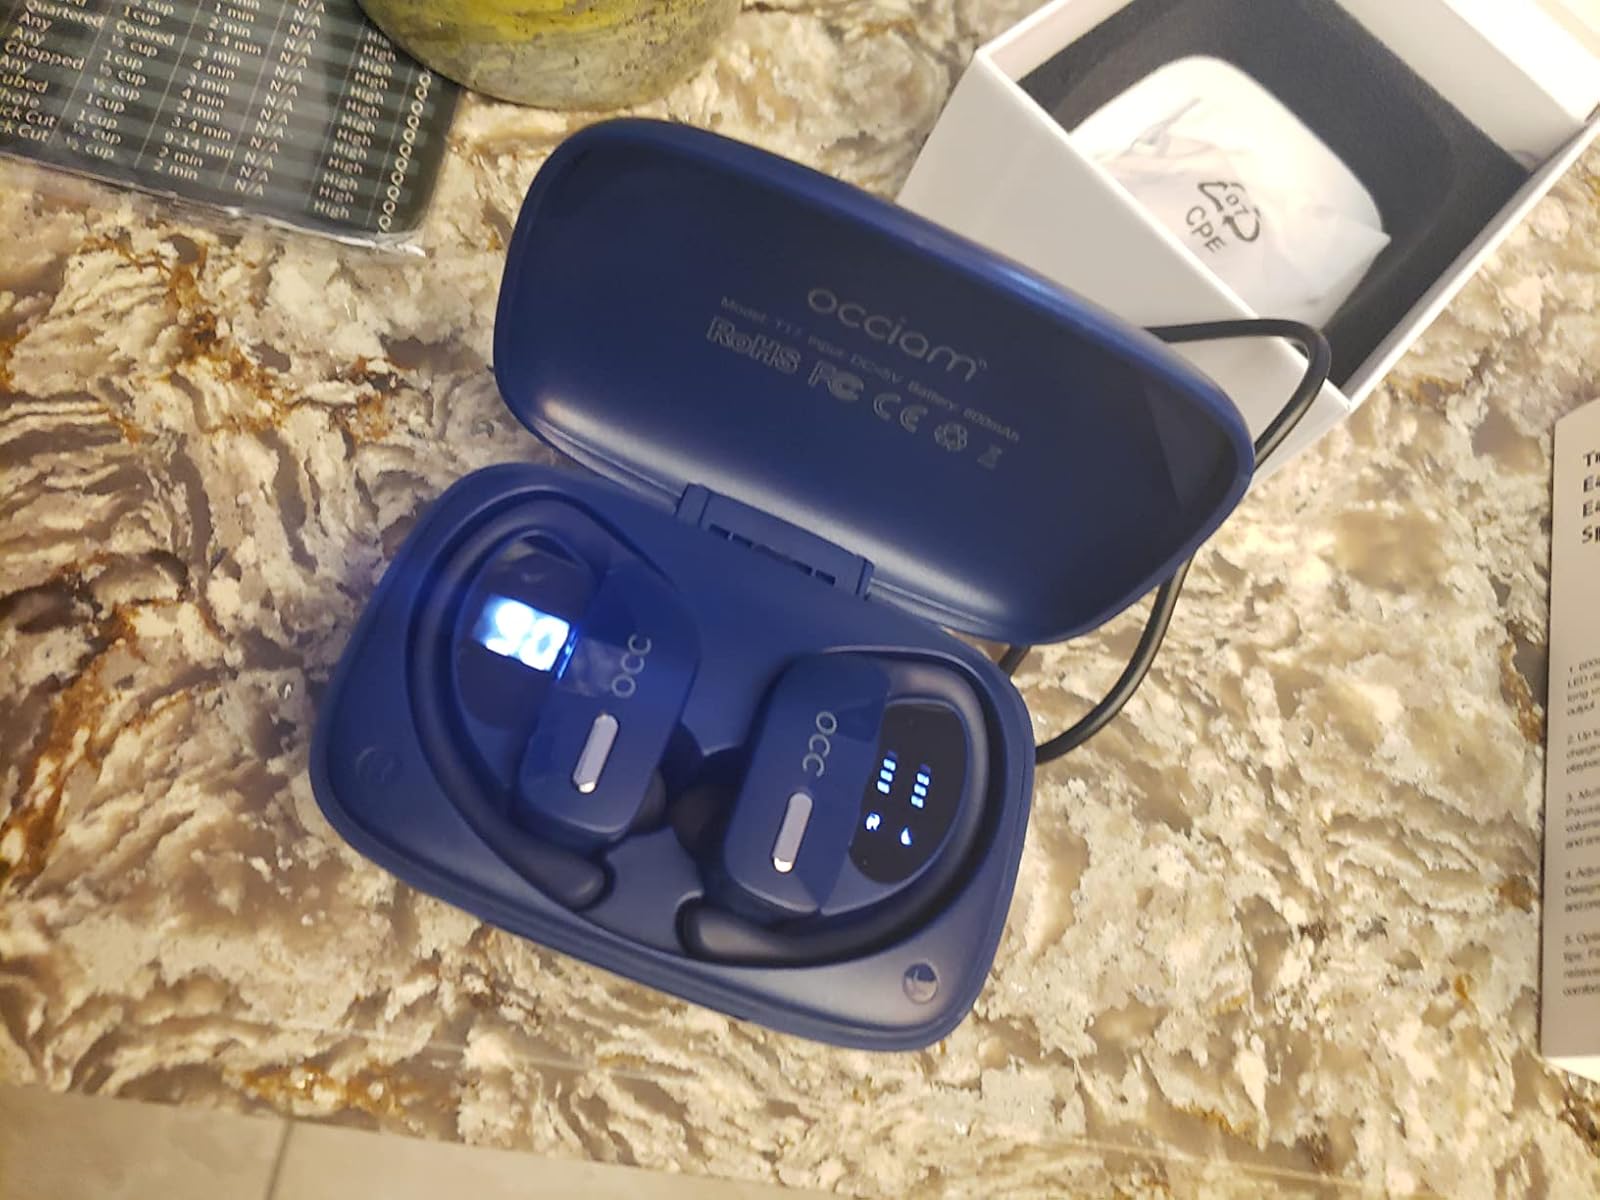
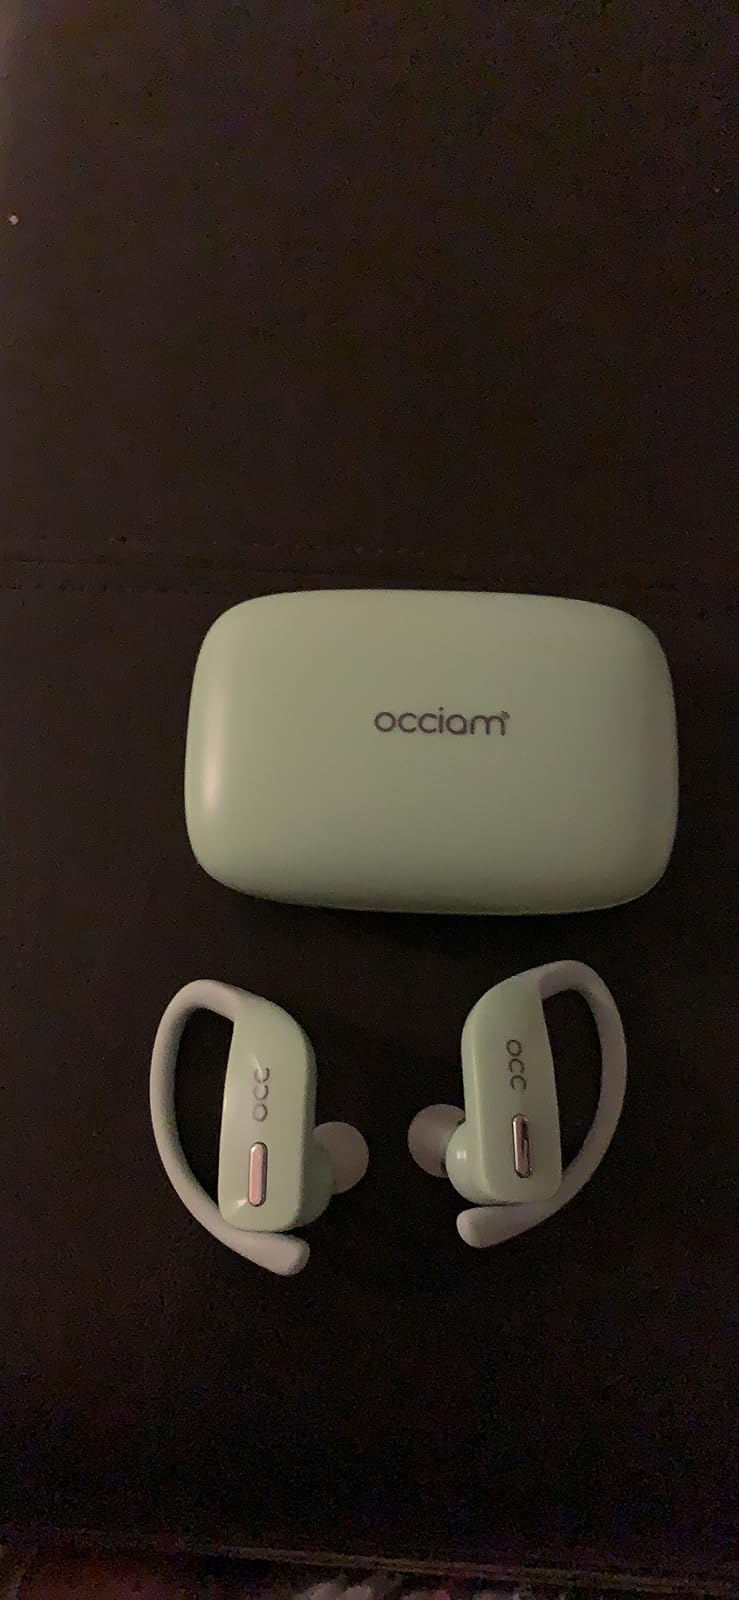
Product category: earbuds
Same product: no